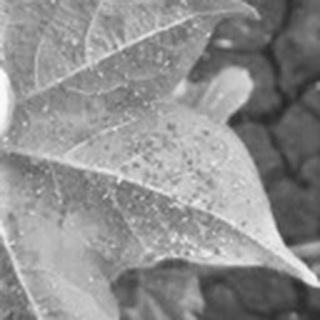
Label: cotton_aphids